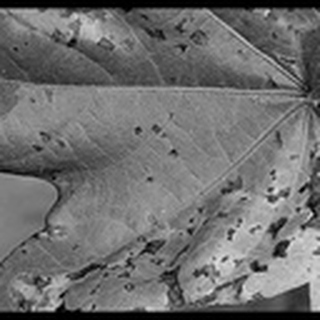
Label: cotton_target_spot